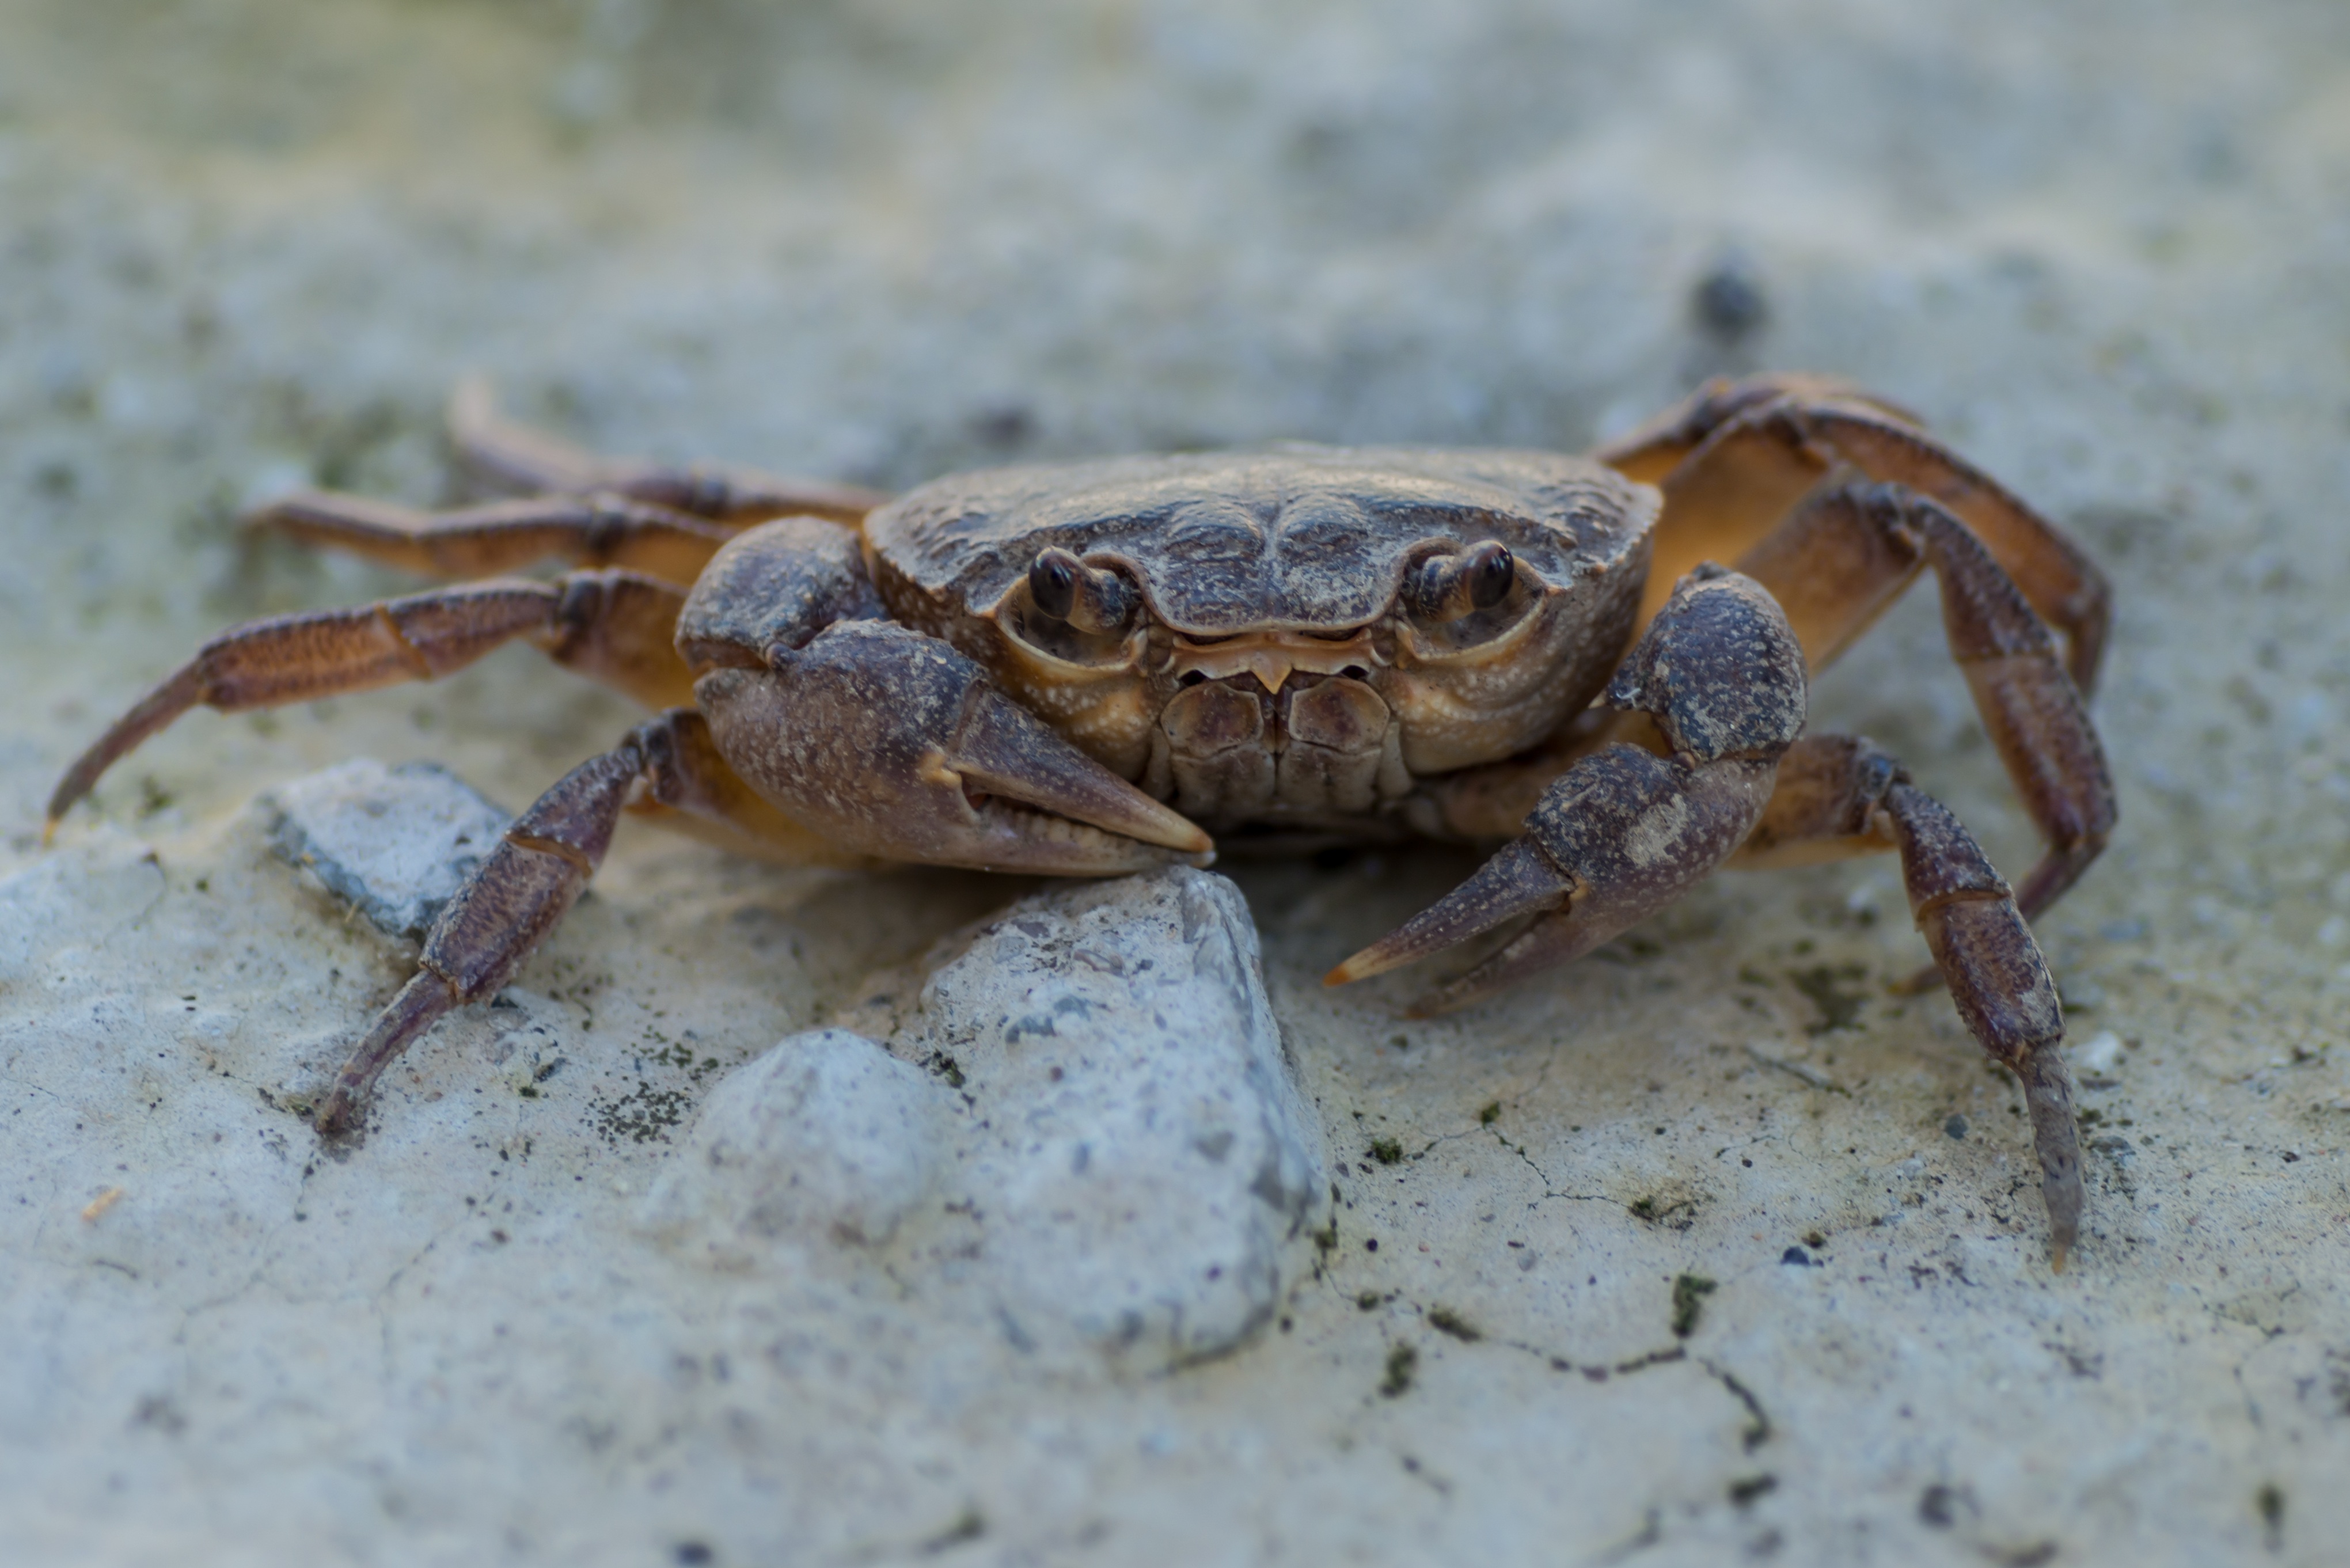
animal, food, seafood, fauna, crab, invertebrate, close up, crustacean, cancer, macro photography, arthropod, marine biology, ocypodidae, decapoda, animal source foods, fiddler crab, dungeness crab, freshwater crab